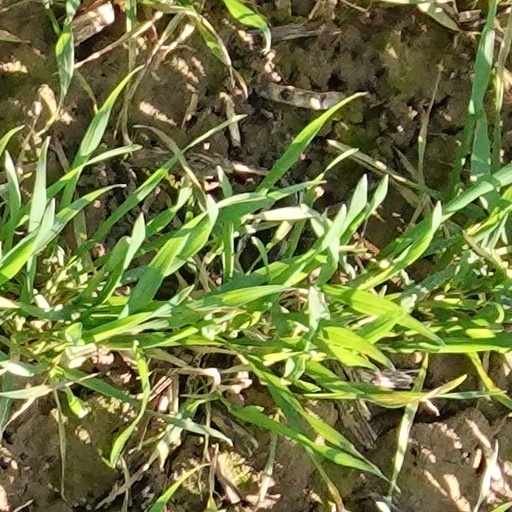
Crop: wheat